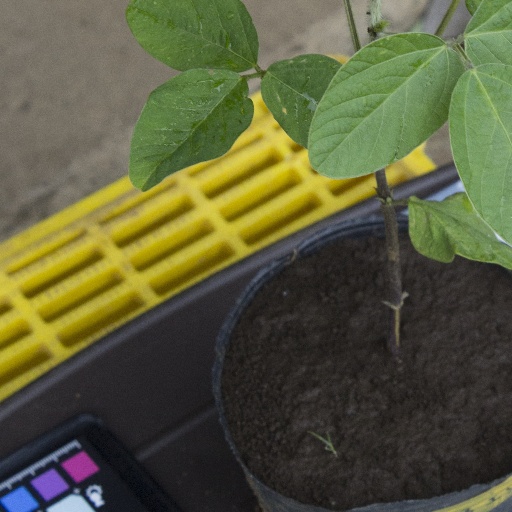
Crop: soybean